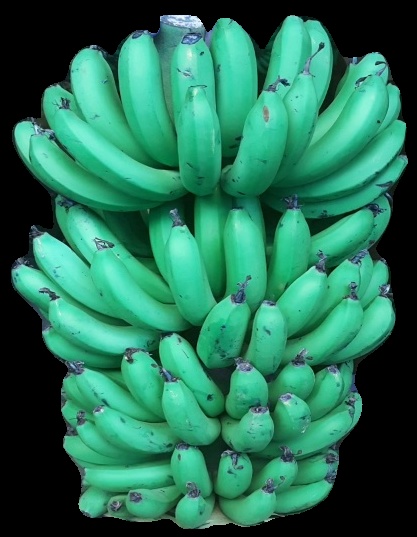
Variety: pachbale
Grade: grade1